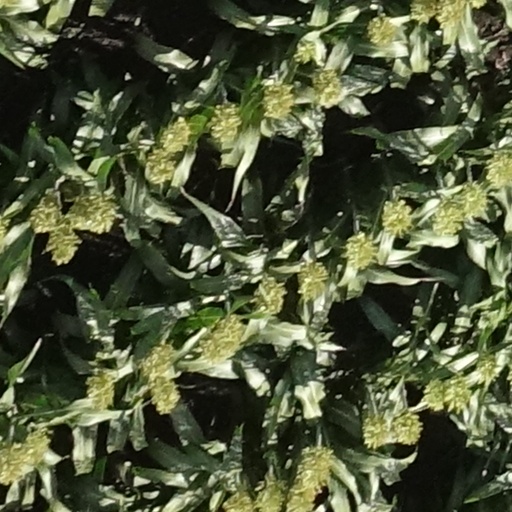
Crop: sorghum